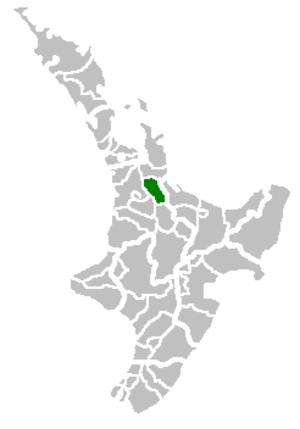
Le district de Matamata-Piako est situé dans la région du Waikato, dans l'île du Nord de la Nouvelle-Zélande.